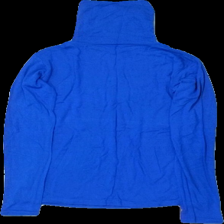
View: back
Type: Top
Category: Ladies
Brand: Not in the list
Colors: Blue
Material: 100% viskos
Cut: Turtle neck
Season: All
Damage: luddig
Damage location: top center
Damage 2: luddig
Damage 2 location: middle center
Damage 3: luddig
Damage 3 location: middle center
Price range: <50
Recommended usage: Export
Description: långärmad tröja